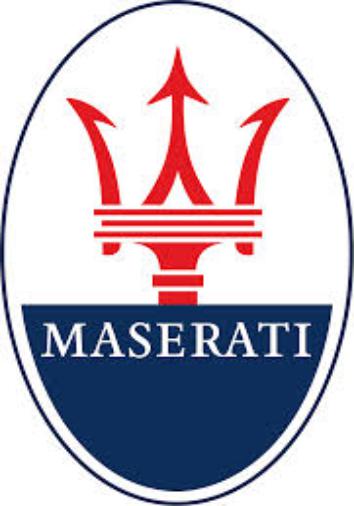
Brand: Maserati
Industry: Transportation